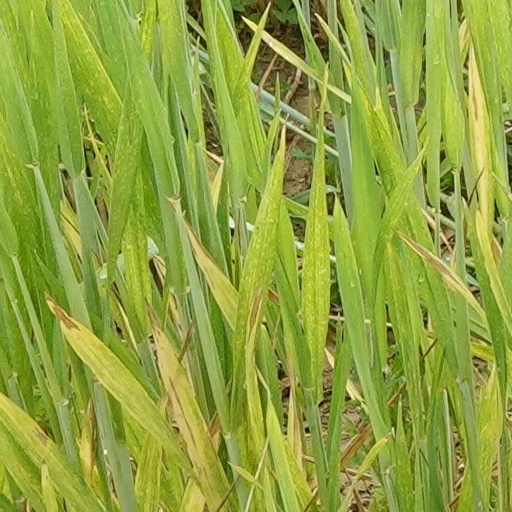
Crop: wheat